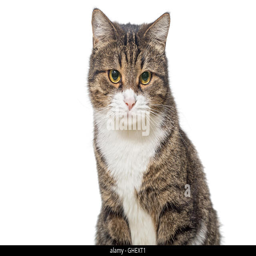
portrait of a serious grey cat isolated on white